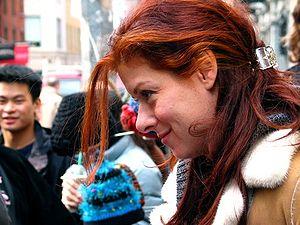
Debra Messing est une actrice américaine née le 15 août 1968 à Brooklyn, New York.